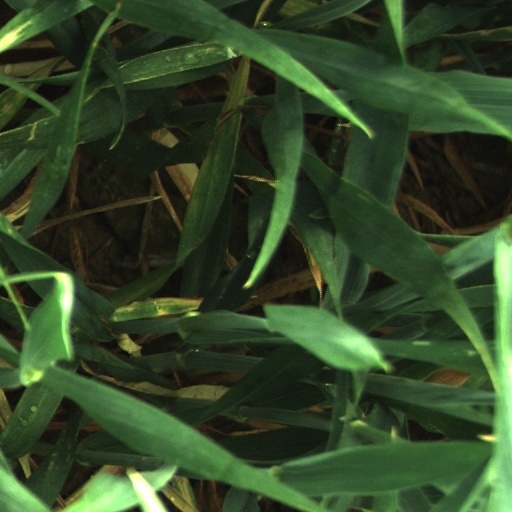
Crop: wheat